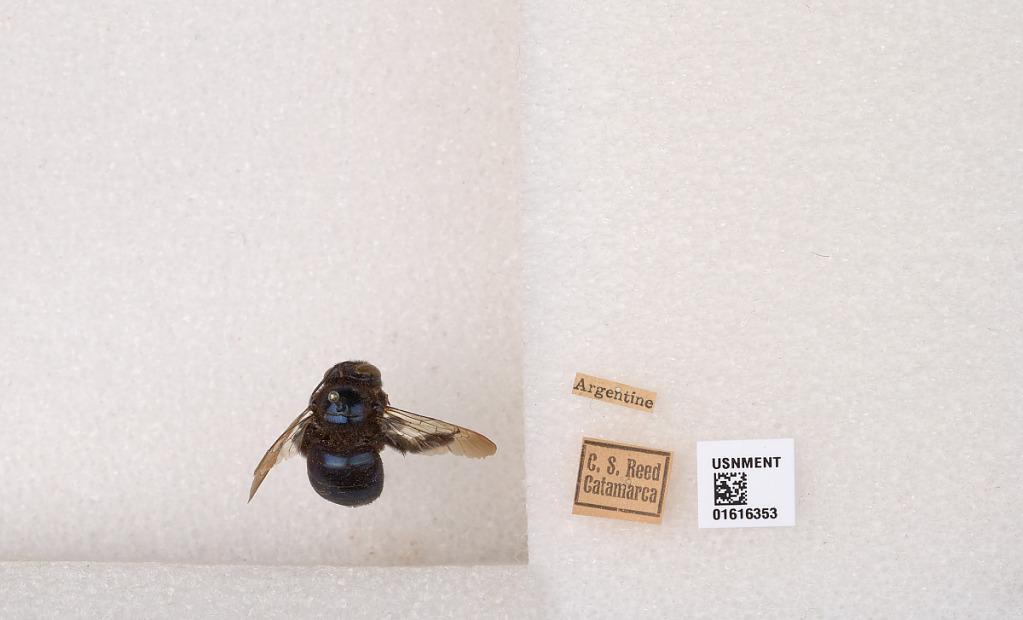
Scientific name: Xylocopa (Schonnherria) splendidula Lepeletier
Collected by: C. Reed
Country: Argentina
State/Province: Catamarca
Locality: Catamarca